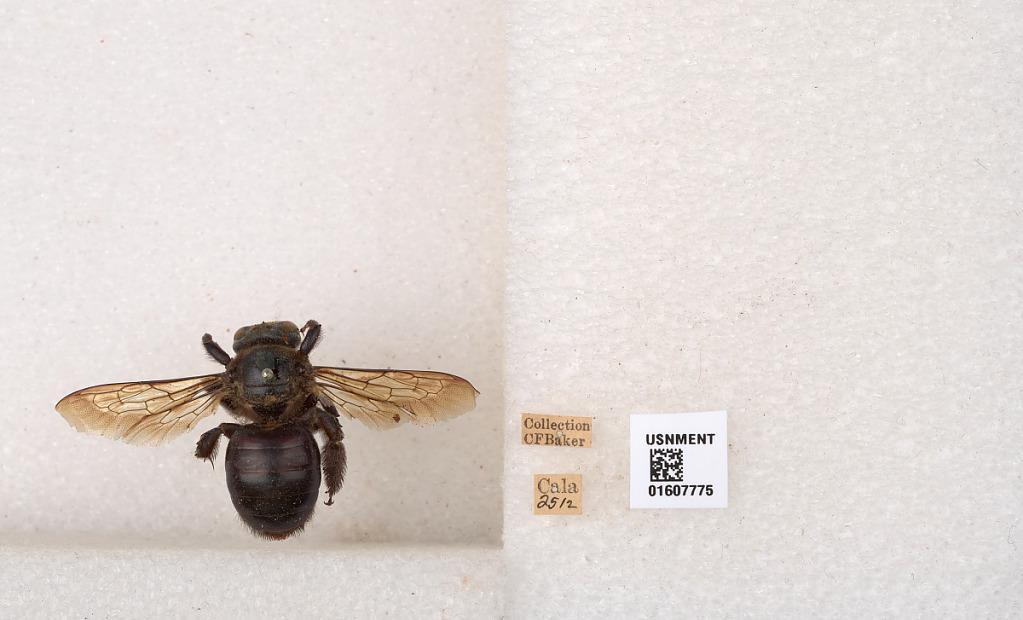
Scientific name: Xylocopa (Xylocopoides) californica californica Cresson
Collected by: C. Baker